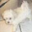
Label: dog